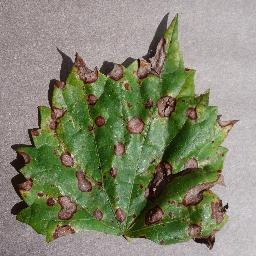
Label: Grape___Black_rot